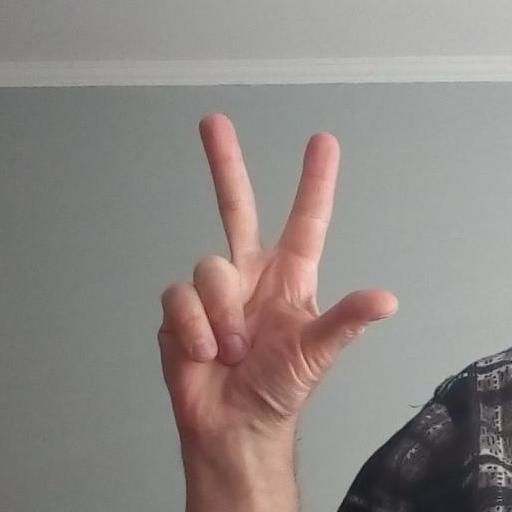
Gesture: three2